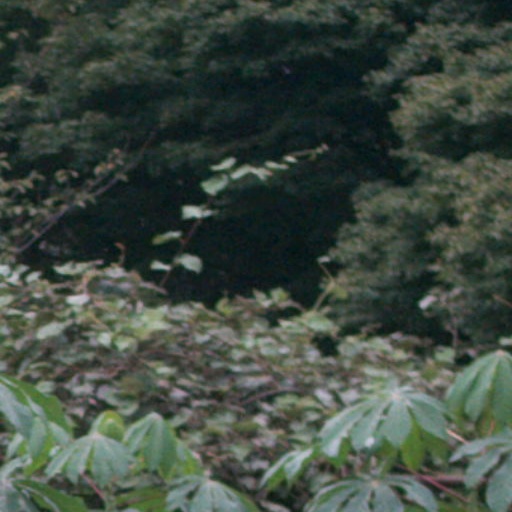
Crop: cassava